Italian garden

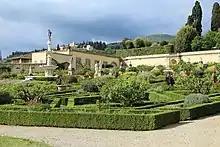
Fountain of Heracles and Antaeus in the gardens of the Villa di Castello, Florence

Roman gardens were greatly inspired by Greek gardens and were usually in the peristyles. The administrators of the Roman Empire (c.100 BC – AD 500) actively exchanged information on agriculture, horticulture, animal husbandry, hydraulics, and botany. The Gardens of Lucullus ("Horti Lucullani") on the Pincian Hill at the edge of Rome introduced the Persian garden to Europe, around 60 BC. The garden was a place of peace and tranquillity, a refuge from urban life, and a place filled with religious and symbolic meanings. As Roman culture developed and became increasingly influenced by foreign civilizations through trade, the use of gardens expanded and gardens ultimately thrived in Ancient Rome.